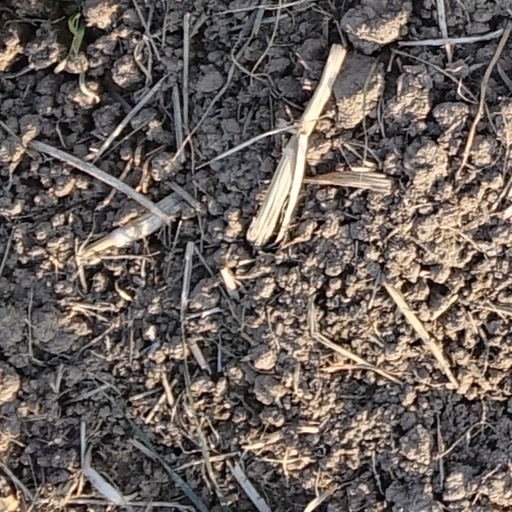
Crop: wheat